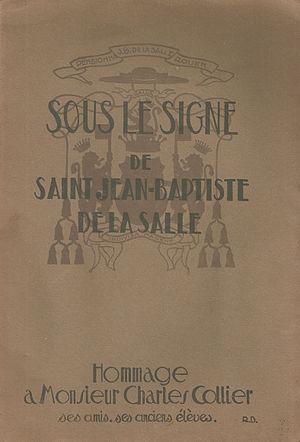
Couverture de la plaquette éditée après le départ de Charles Collier du Pensionnat Jean-Baptiste de La Salle de Rouen en 1926
Charles Collier, né le 12 juin 1872 à Paris où il est mort le 30 mars 1940, est un éducateur français, appartenant à l'ordre religieux laïc de vie consacrée des Frères des écoles chrétiennes. Il est aussi connu en religion sous le nom de frère Adolphe-Joseph.